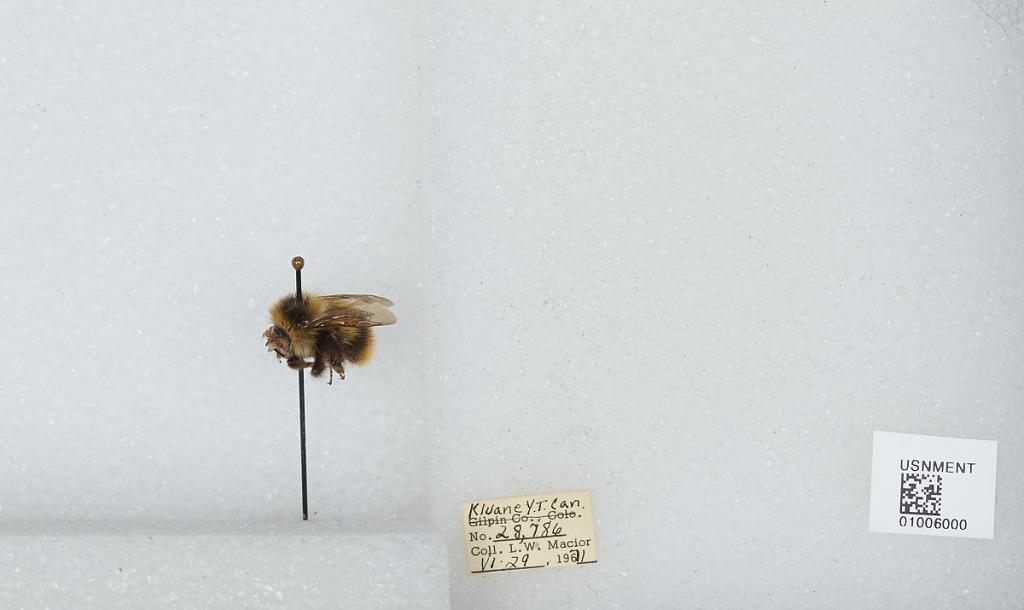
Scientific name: Bombus (Pyrobombus) frigidus Smith
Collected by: L. Macior
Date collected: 1971-6-29
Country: Canada
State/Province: Yukon Territory
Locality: Kluane
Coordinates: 60.75, -139.5